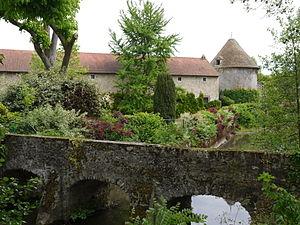
Colombier de l ancienne ferme des Lyons a Santeny, Val-de-Marne, France. Le ruisseau qui traverse la commune est le Réveillon.
Le Réveillon est une rivière française de la région Île-de-France et un sous-affluent de la Seine par l'Yerres.
Santeny est une commune française située dans le département du Val-de-Marne, en région Île-de-France.